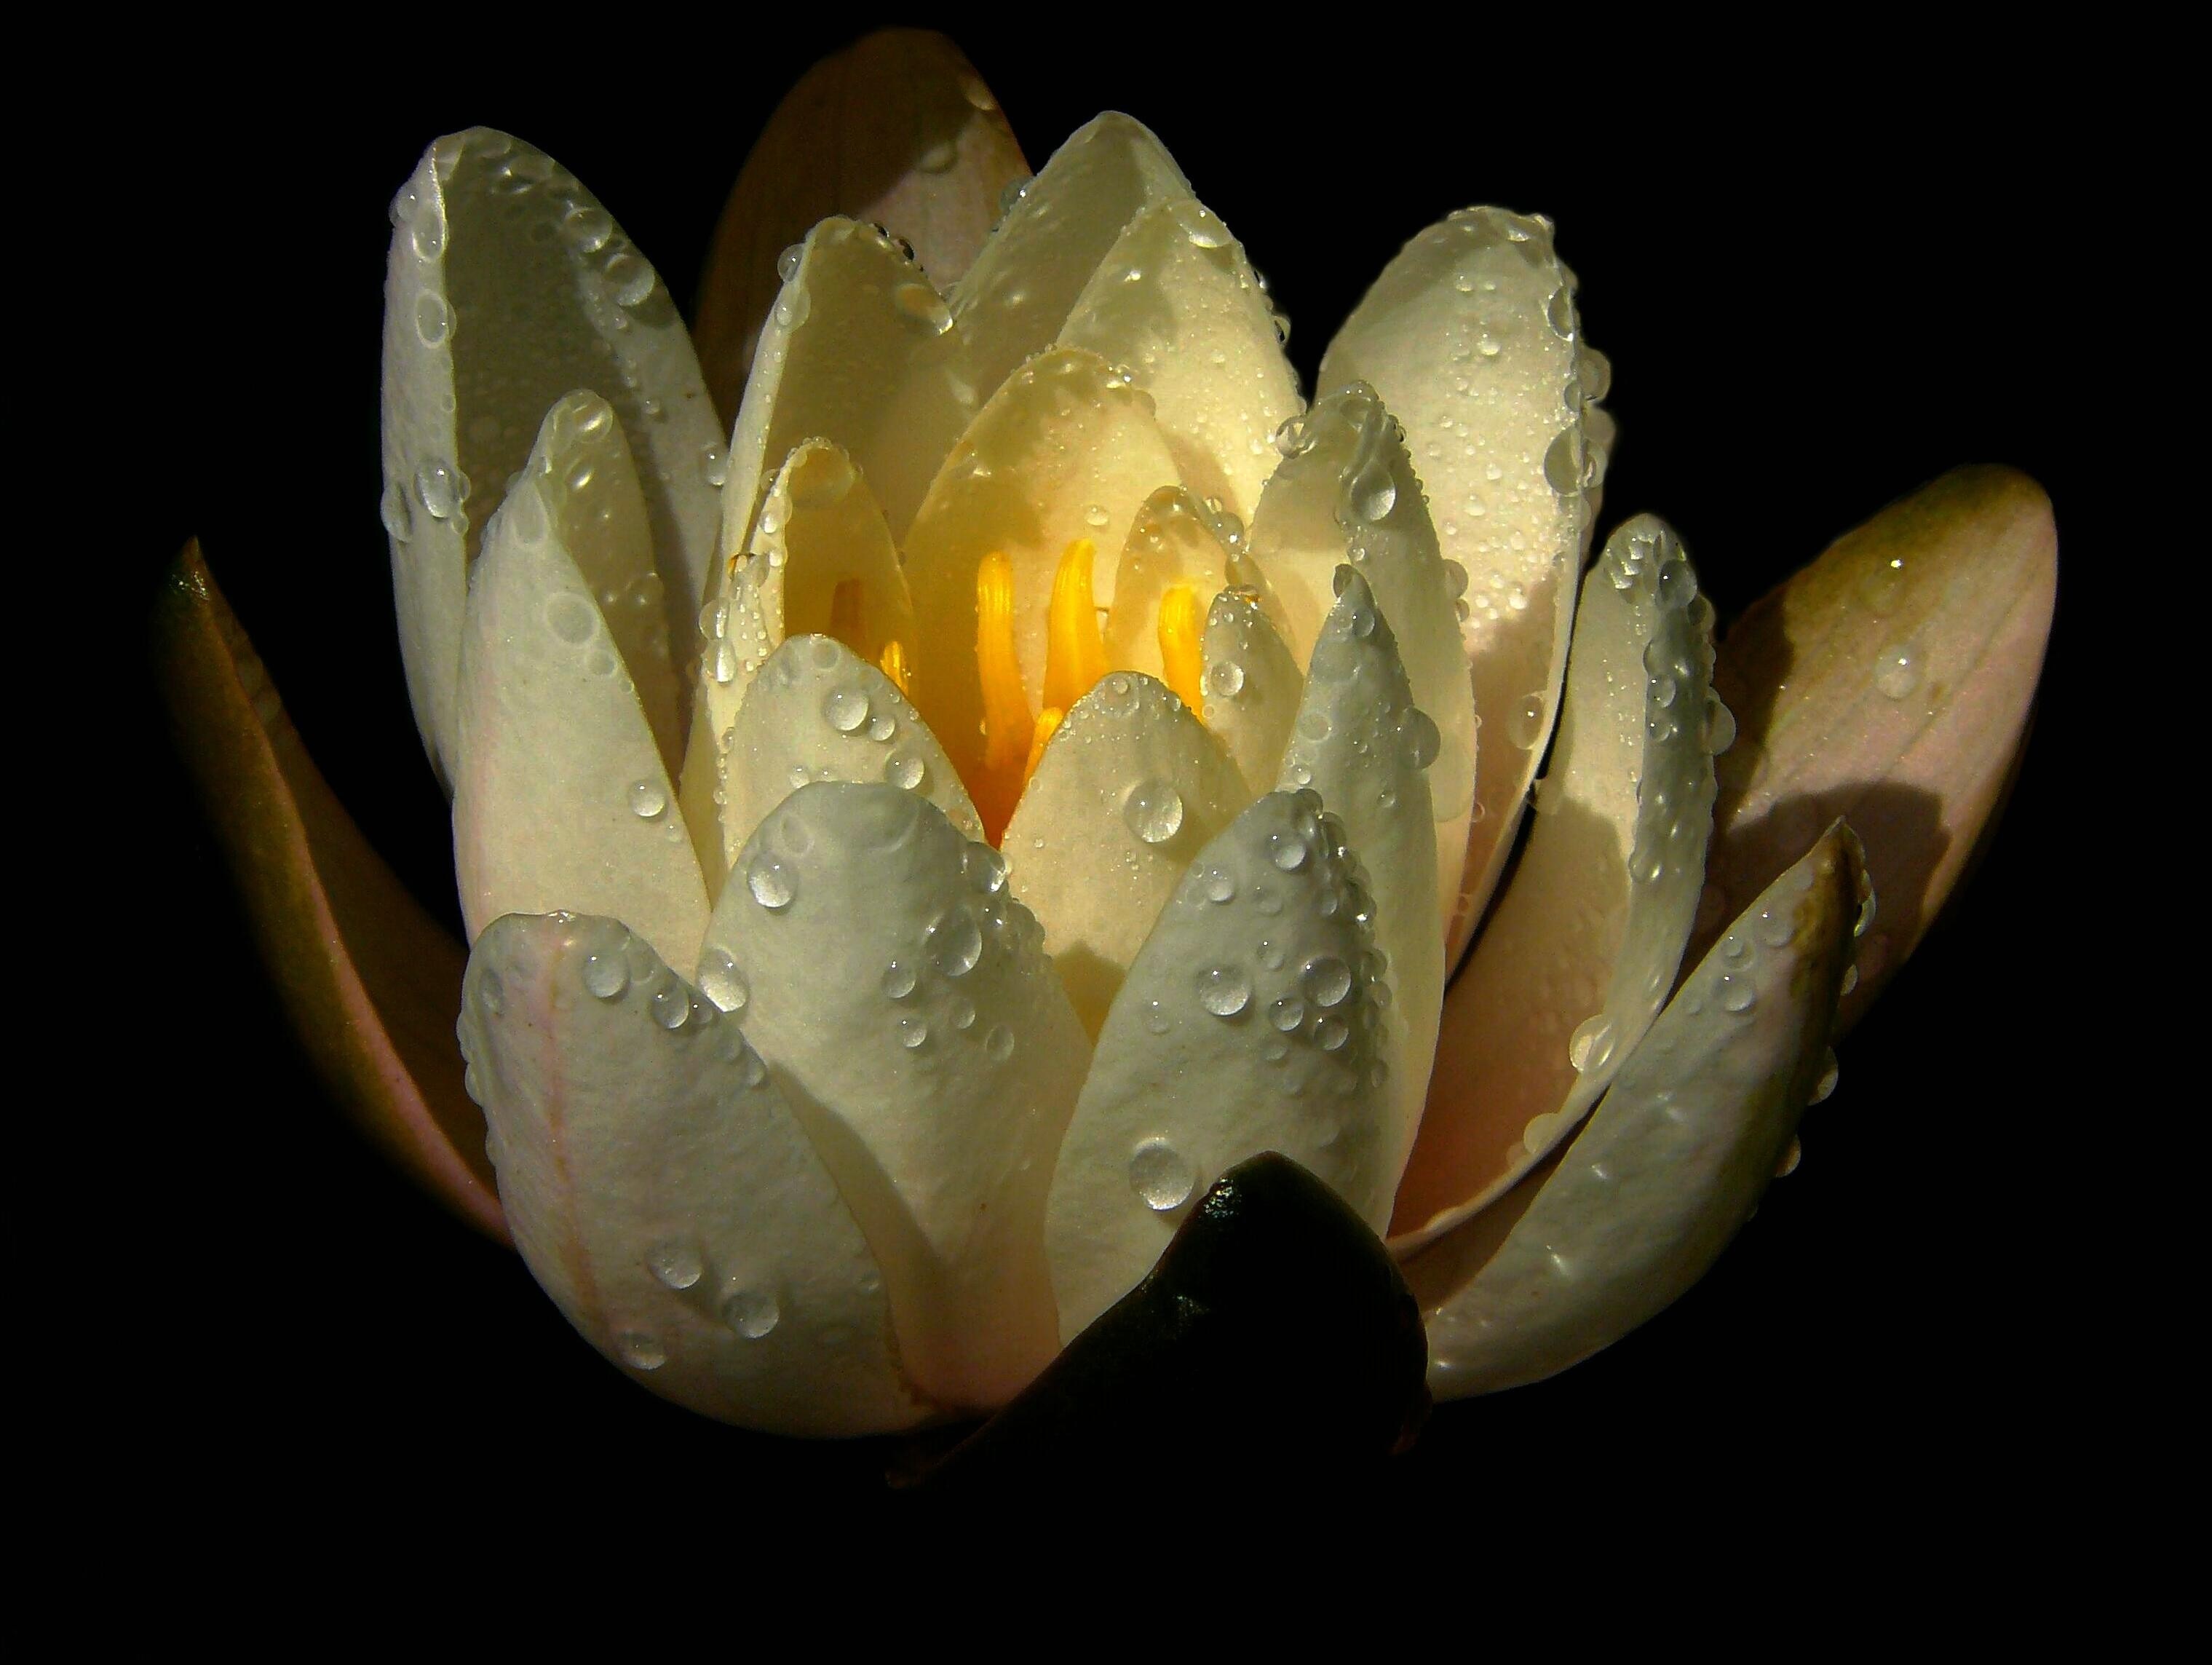
nature, blossom, plant, white, photography, leaf, flower, petal, bloom, raindrop, yellow, aquatic plant, flora, drip, water lily, close up, refreshment, frisch, drop of water, macro photography, nuphar lutea, garden pond, flowering plant, pond plant, lake rosengew chs, plant stem, land plant